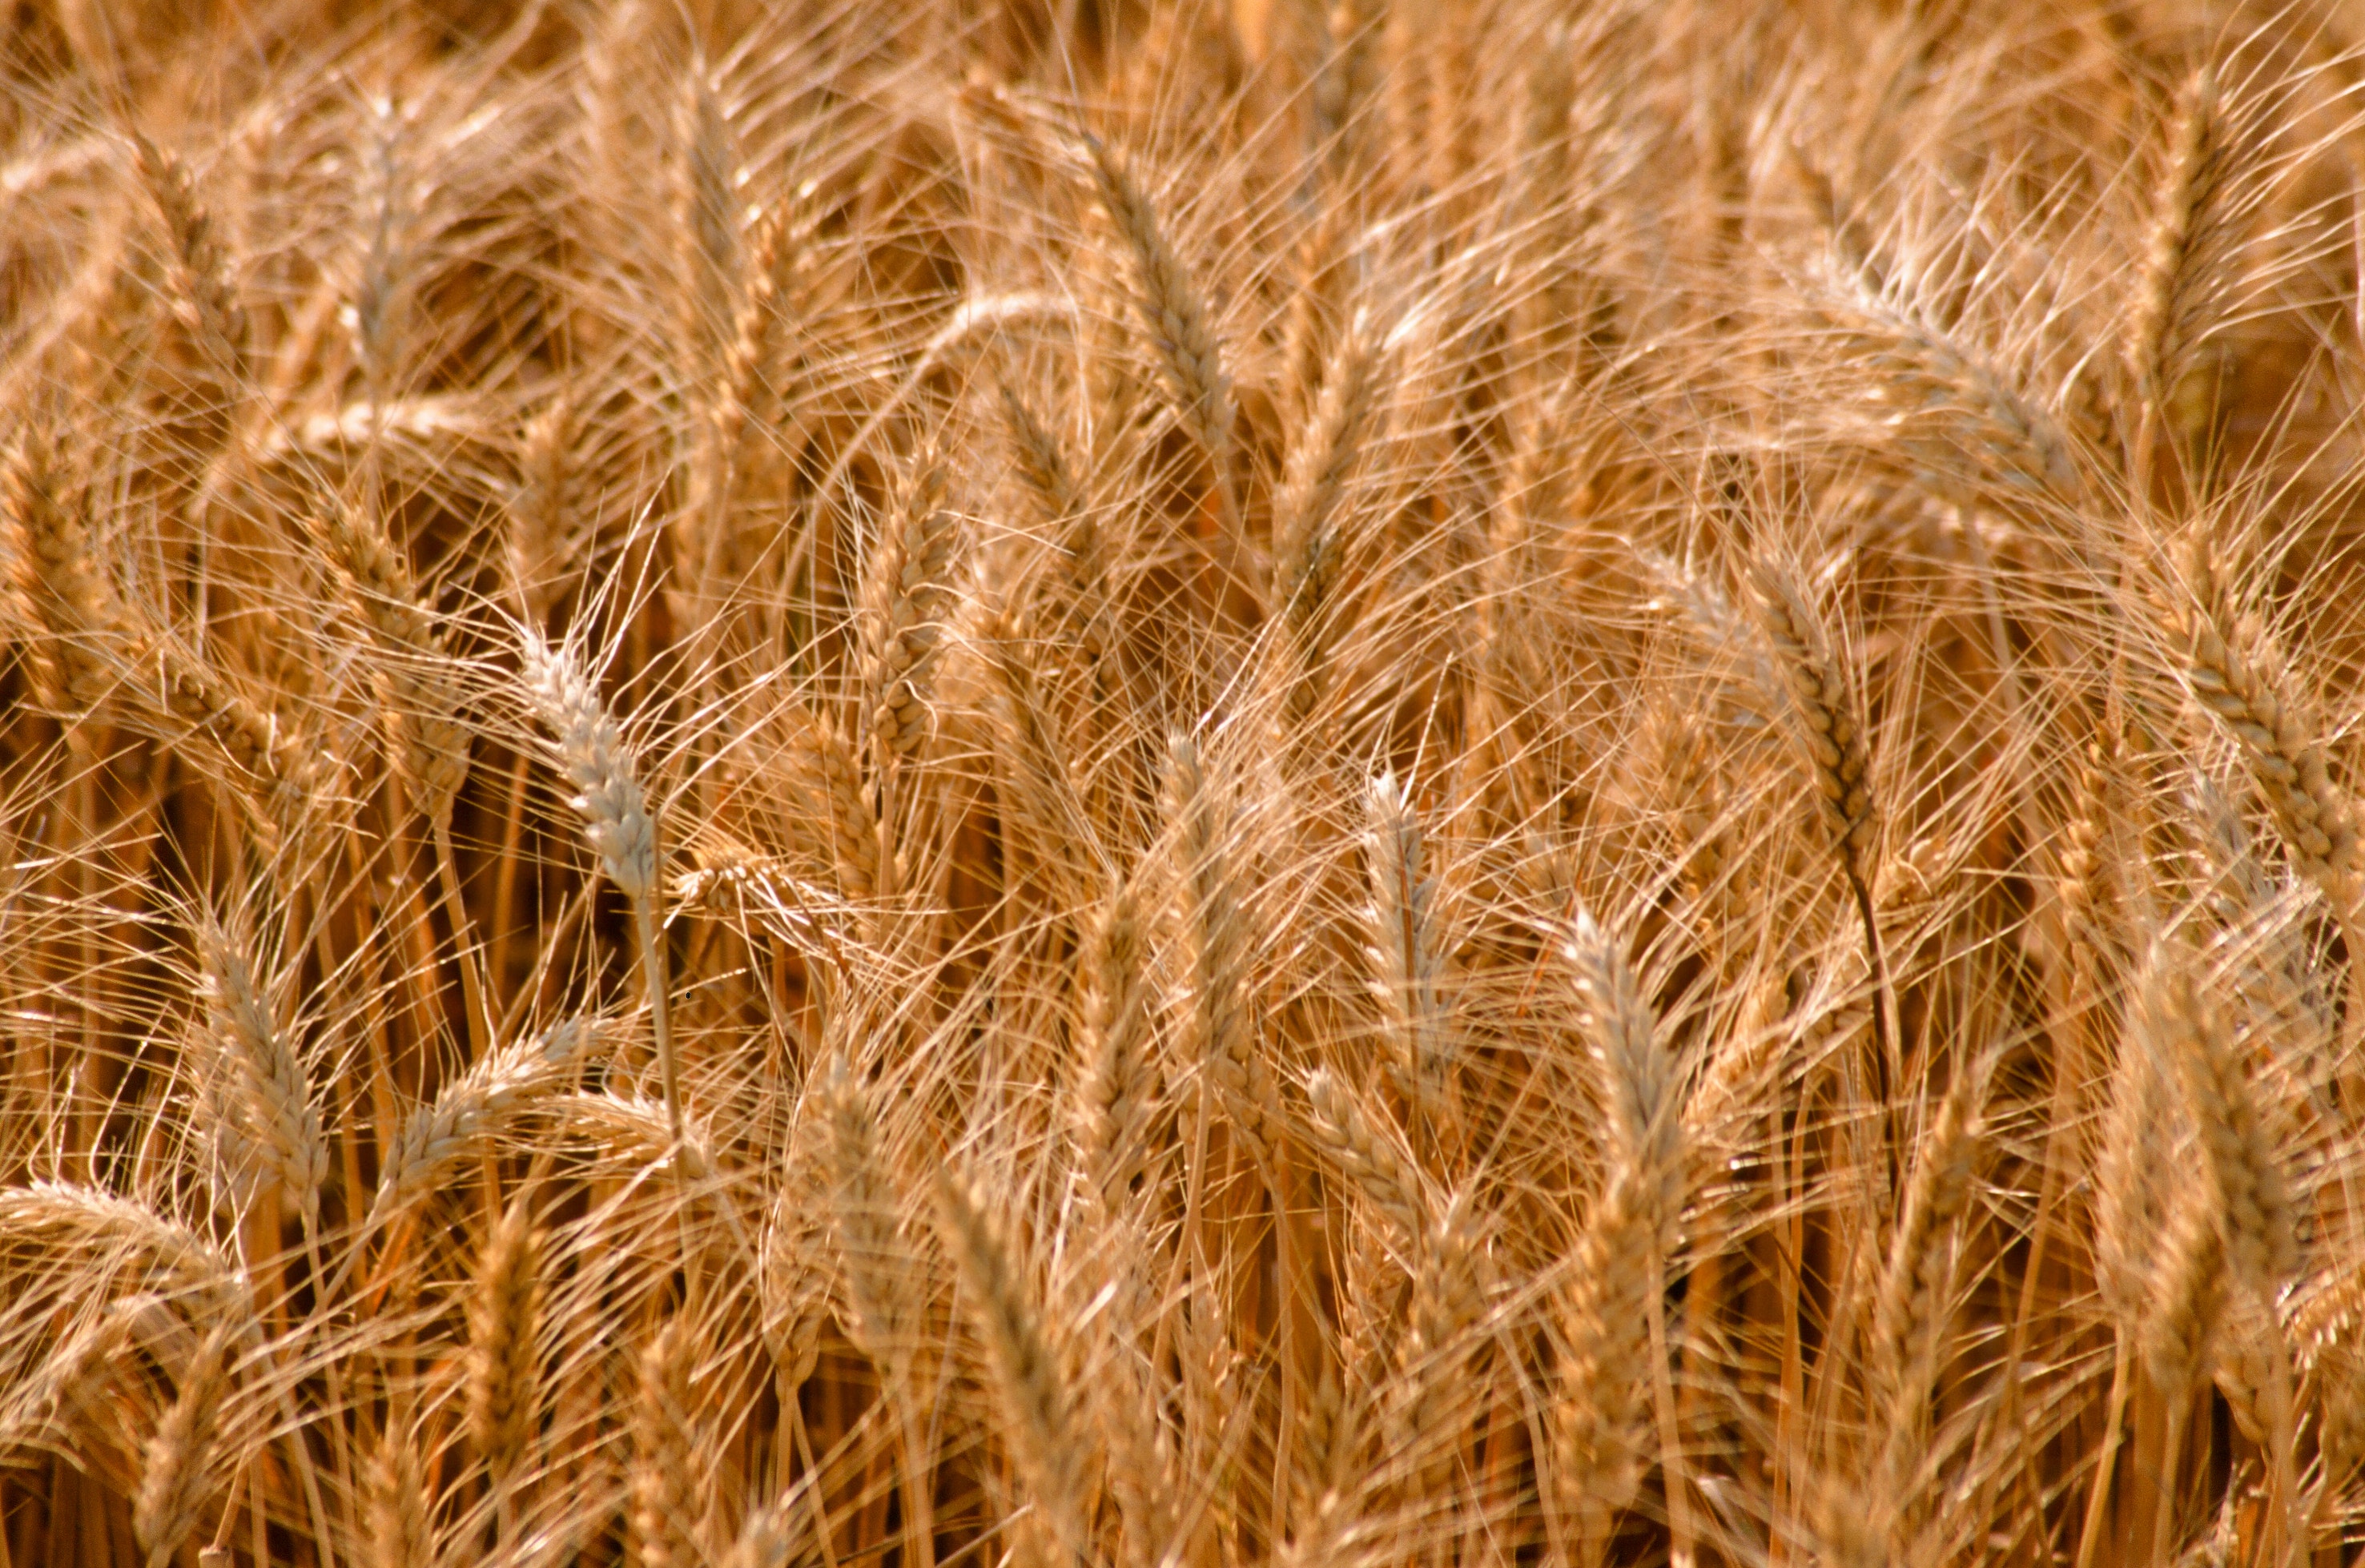
natural, plant, Khorasan wheat, agriculture, terrestrial plant, grass, einkorn wheat, grass family, flowering plant, wheat, dinkel wheat, event, prairie, field, natural landscape, plantation, whole grain, grassland, soil, People in nature, wind, avena, cash crop, harvest, emmer, poales, triticale, crop, plant stem, durum, paddy field, straw, oat, farm, gluten